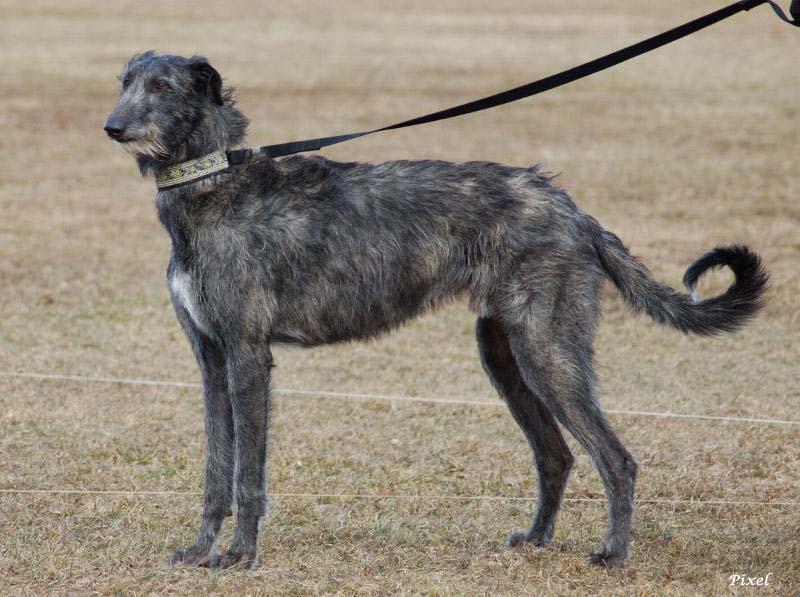
Scottish_deerhound